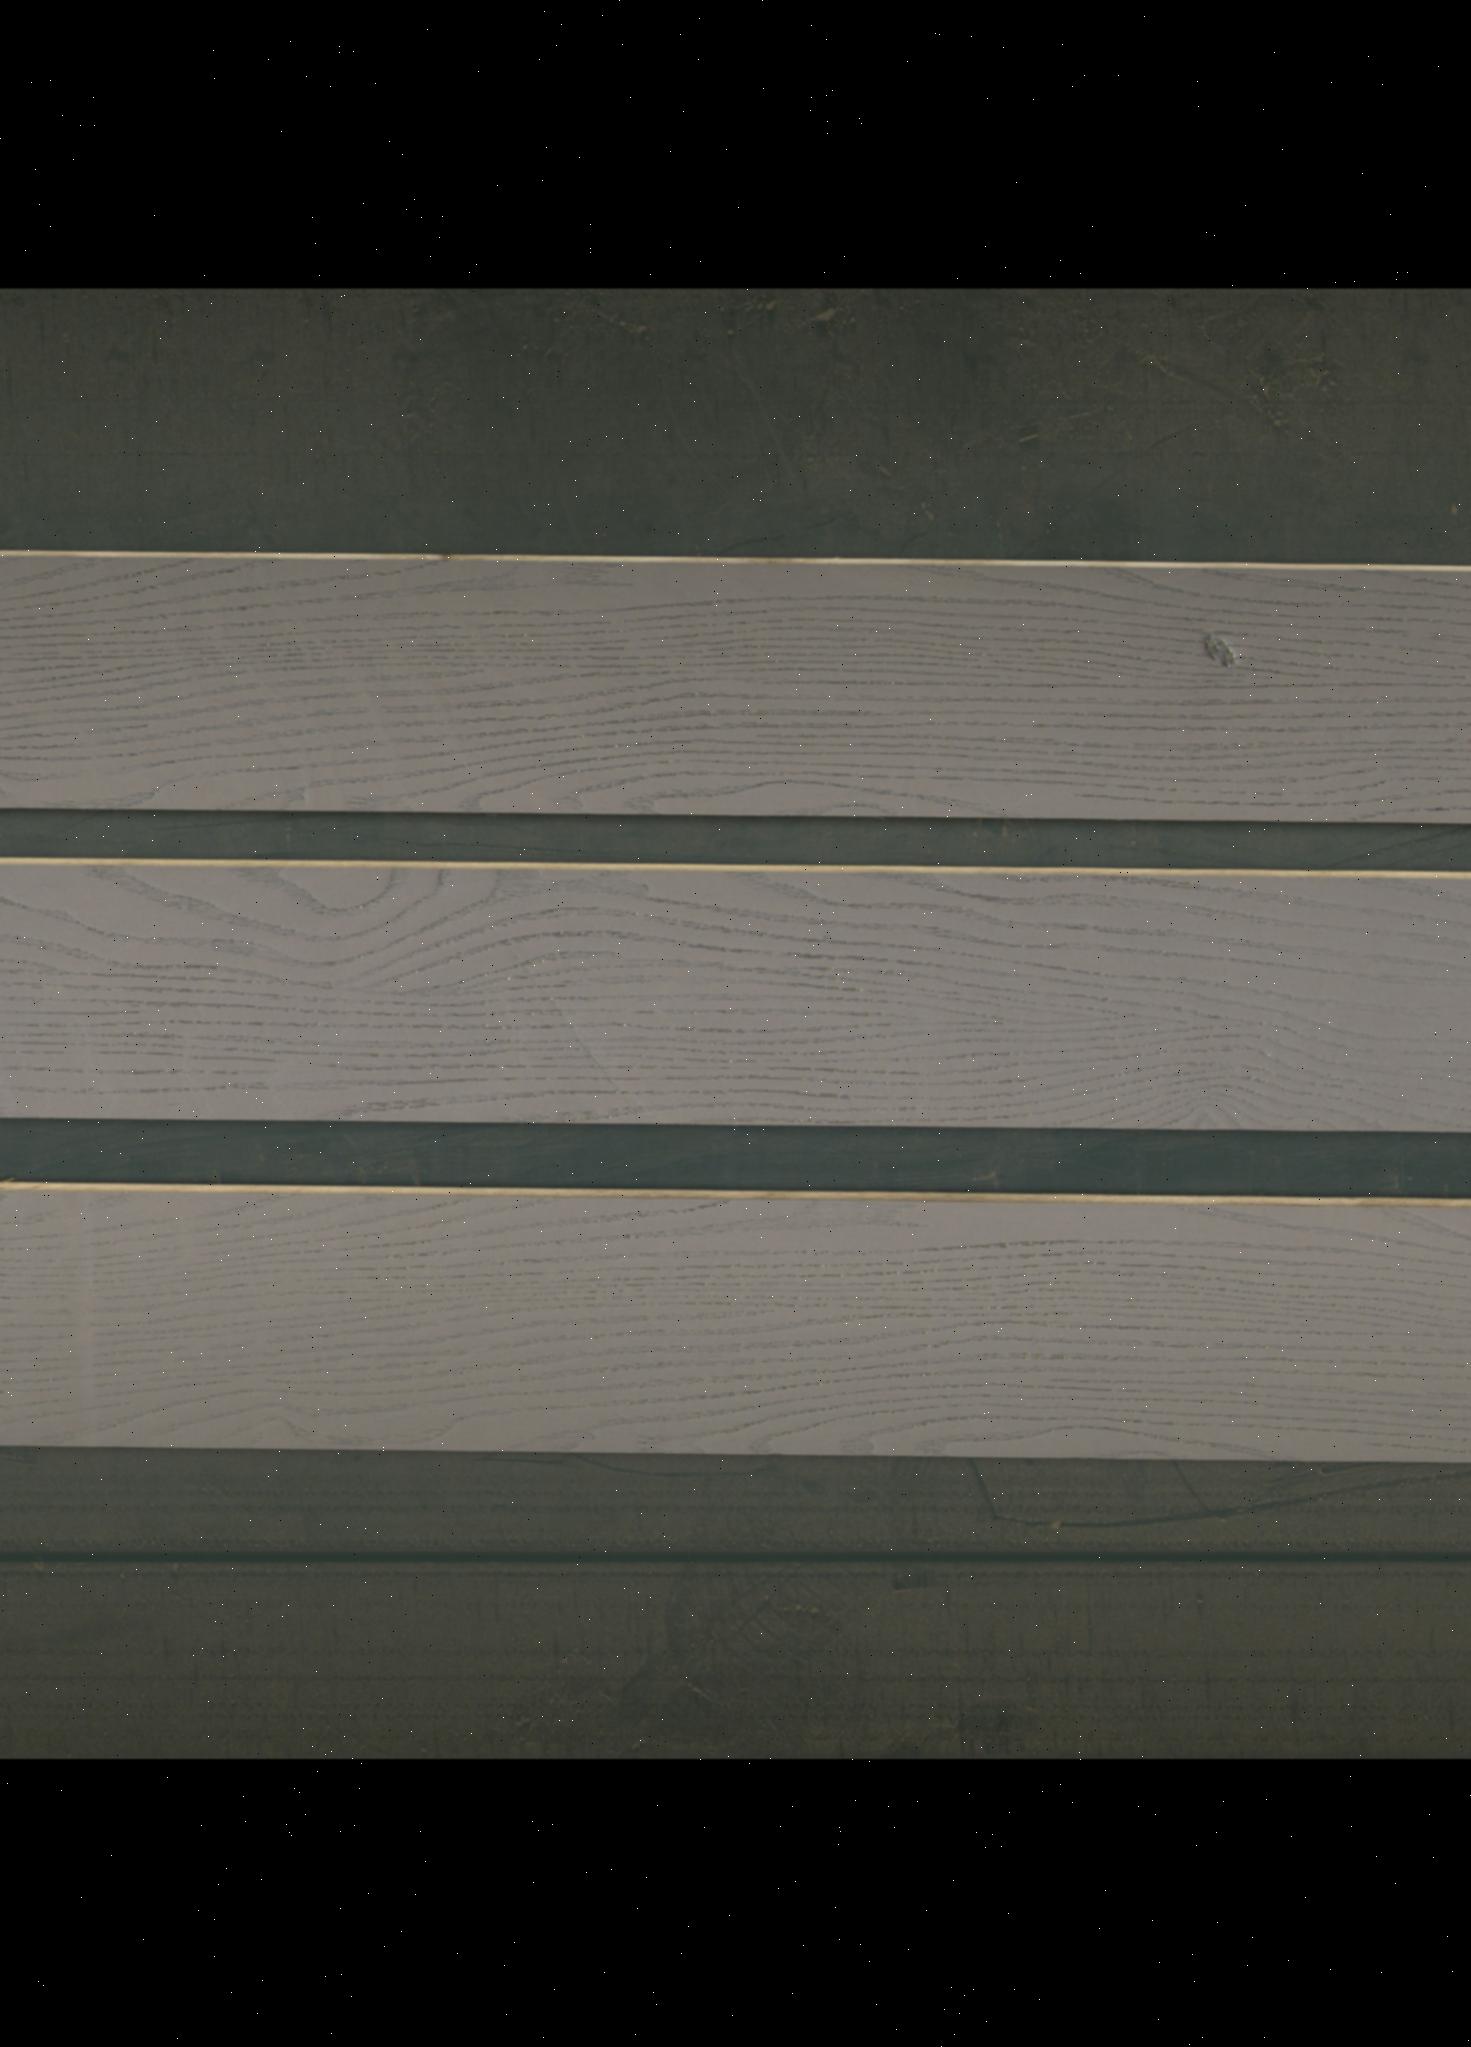
Label: mixers